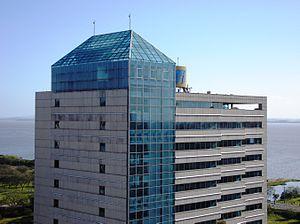
Praia de Belas est un quartier de la ville brésilienne Porto Alegre, capitale de l'État Rio Grande do Sul. Il a été créé d'après la loi 2022 du 7 décembre 1959.